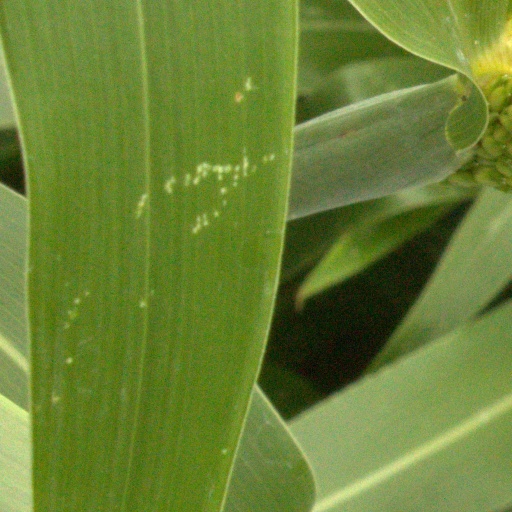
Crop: sorghum